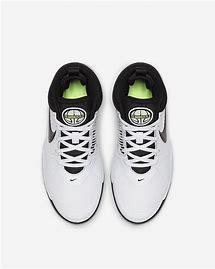
Brand: Nike
Model: Team Hustle D 9